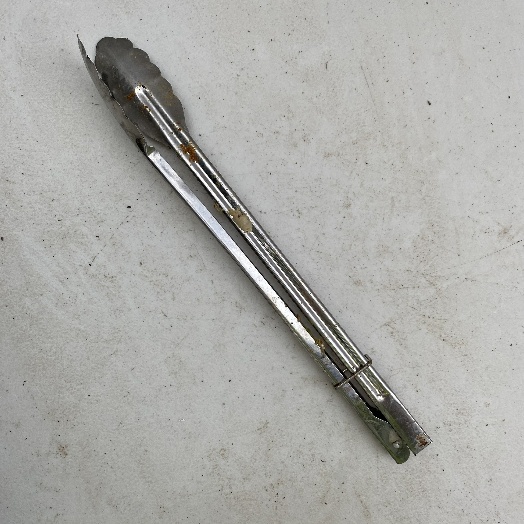
Label: Metal